Leftwich Trophy

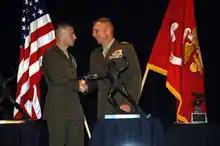
Gen Hagee presents the Leftwich Trophy to Capt Bronzi in 2005.

The Leftwich Trophy, also known as the Leftwich Award, is a trophy given for outstanding leadership and is an award presented annually in memory of Lieutenant Colonel William Groom Leftwich, United States Marine Corps, who was killed in action during the Vietnam War in November 1970.